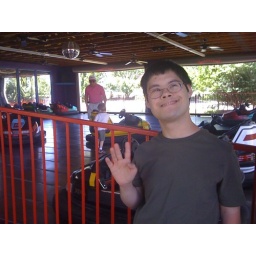
The boys drive cars in Williamsburg.